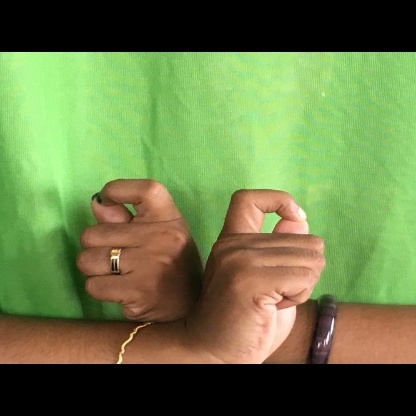
Mudra: Berunda